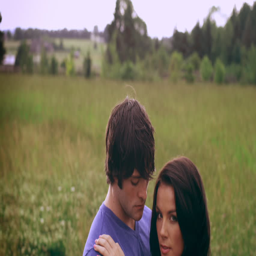
medium shot of a young couple in love holding each other in a wide open green field during the day